Kilcroagh, County Tyrone

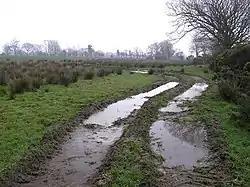
Kilcroagh townland in 2007

Kilcroagh is a townland in County Tyrone, Northern Ireland, near Castlederg. It is situated in the historic barony of Omagh West and the civil parish of Urney and covers an area of 351 acres.